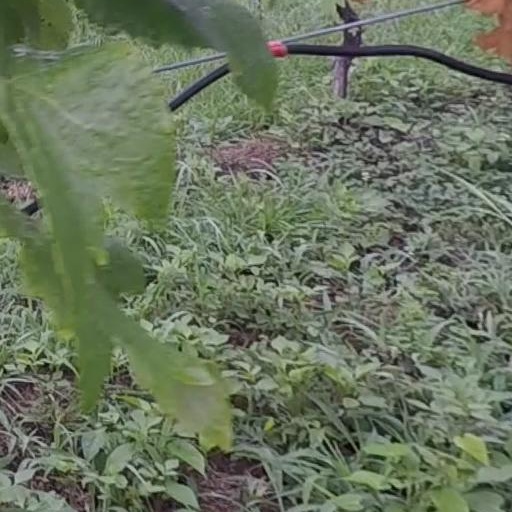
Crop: grape